Neville Peat

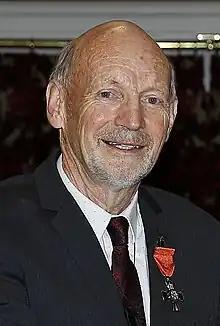
Peat in 2018

Neville Douglas Peat (born 29 November 1947) is a New Zealand author and photographer, based at Broad Bay on the Otago Peninsula. He specialises in topics about natural history, notably that of southern New Zealand and New Zealand's subantarctic islands. He has written over 40 titles since the late 1970s and has been writing full-time since 1986.